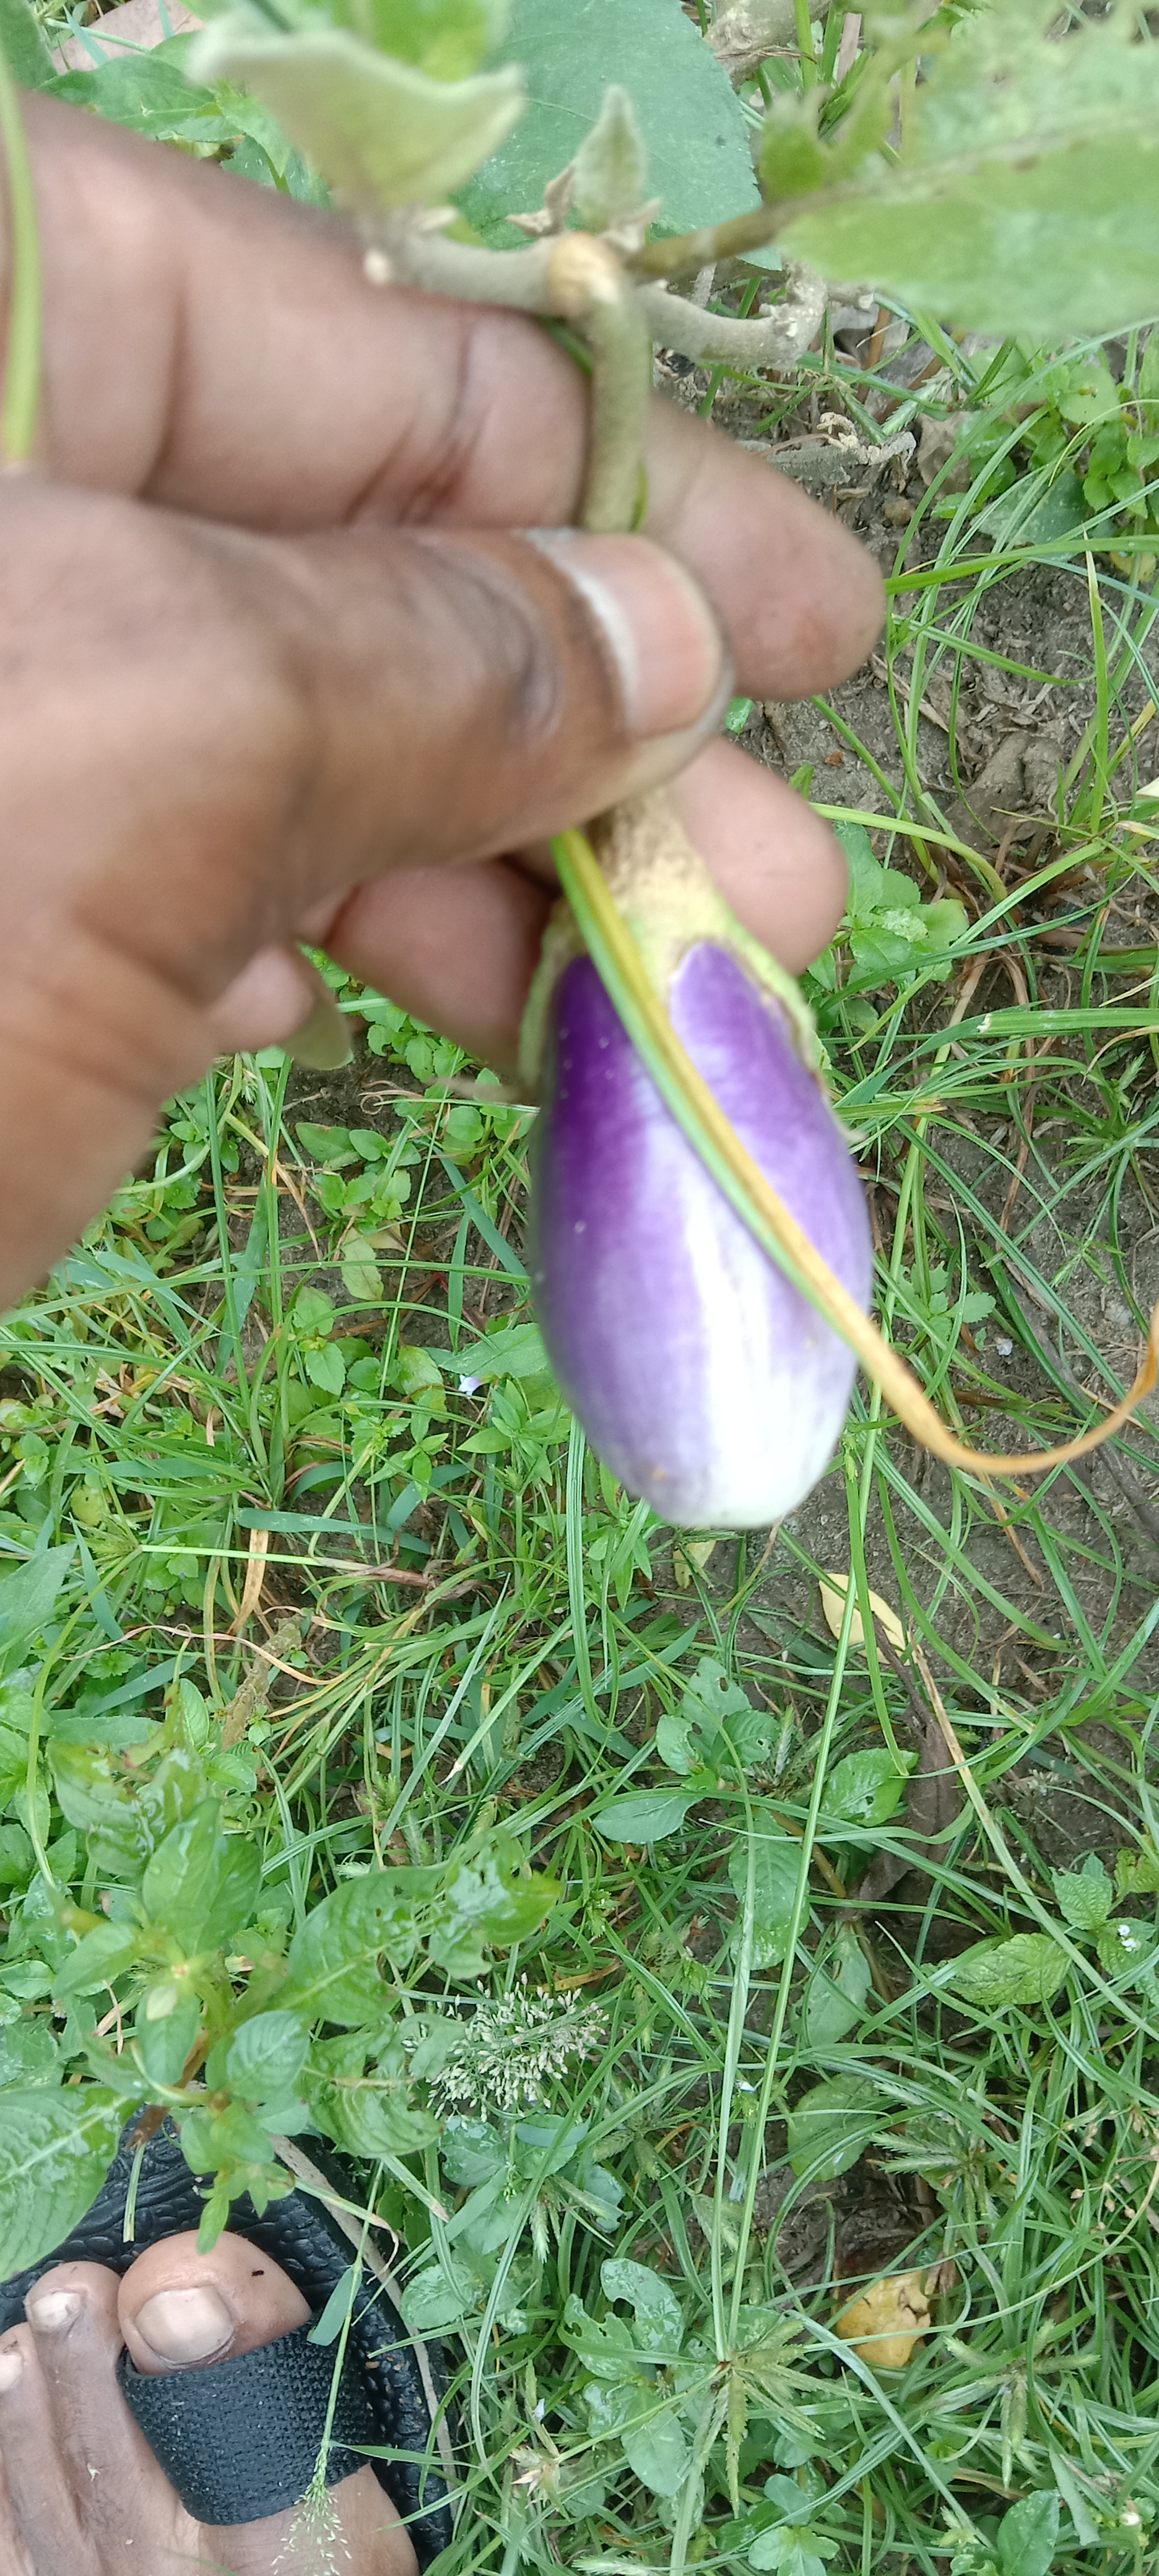
Label: Healty Brinjal